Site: brandenburg
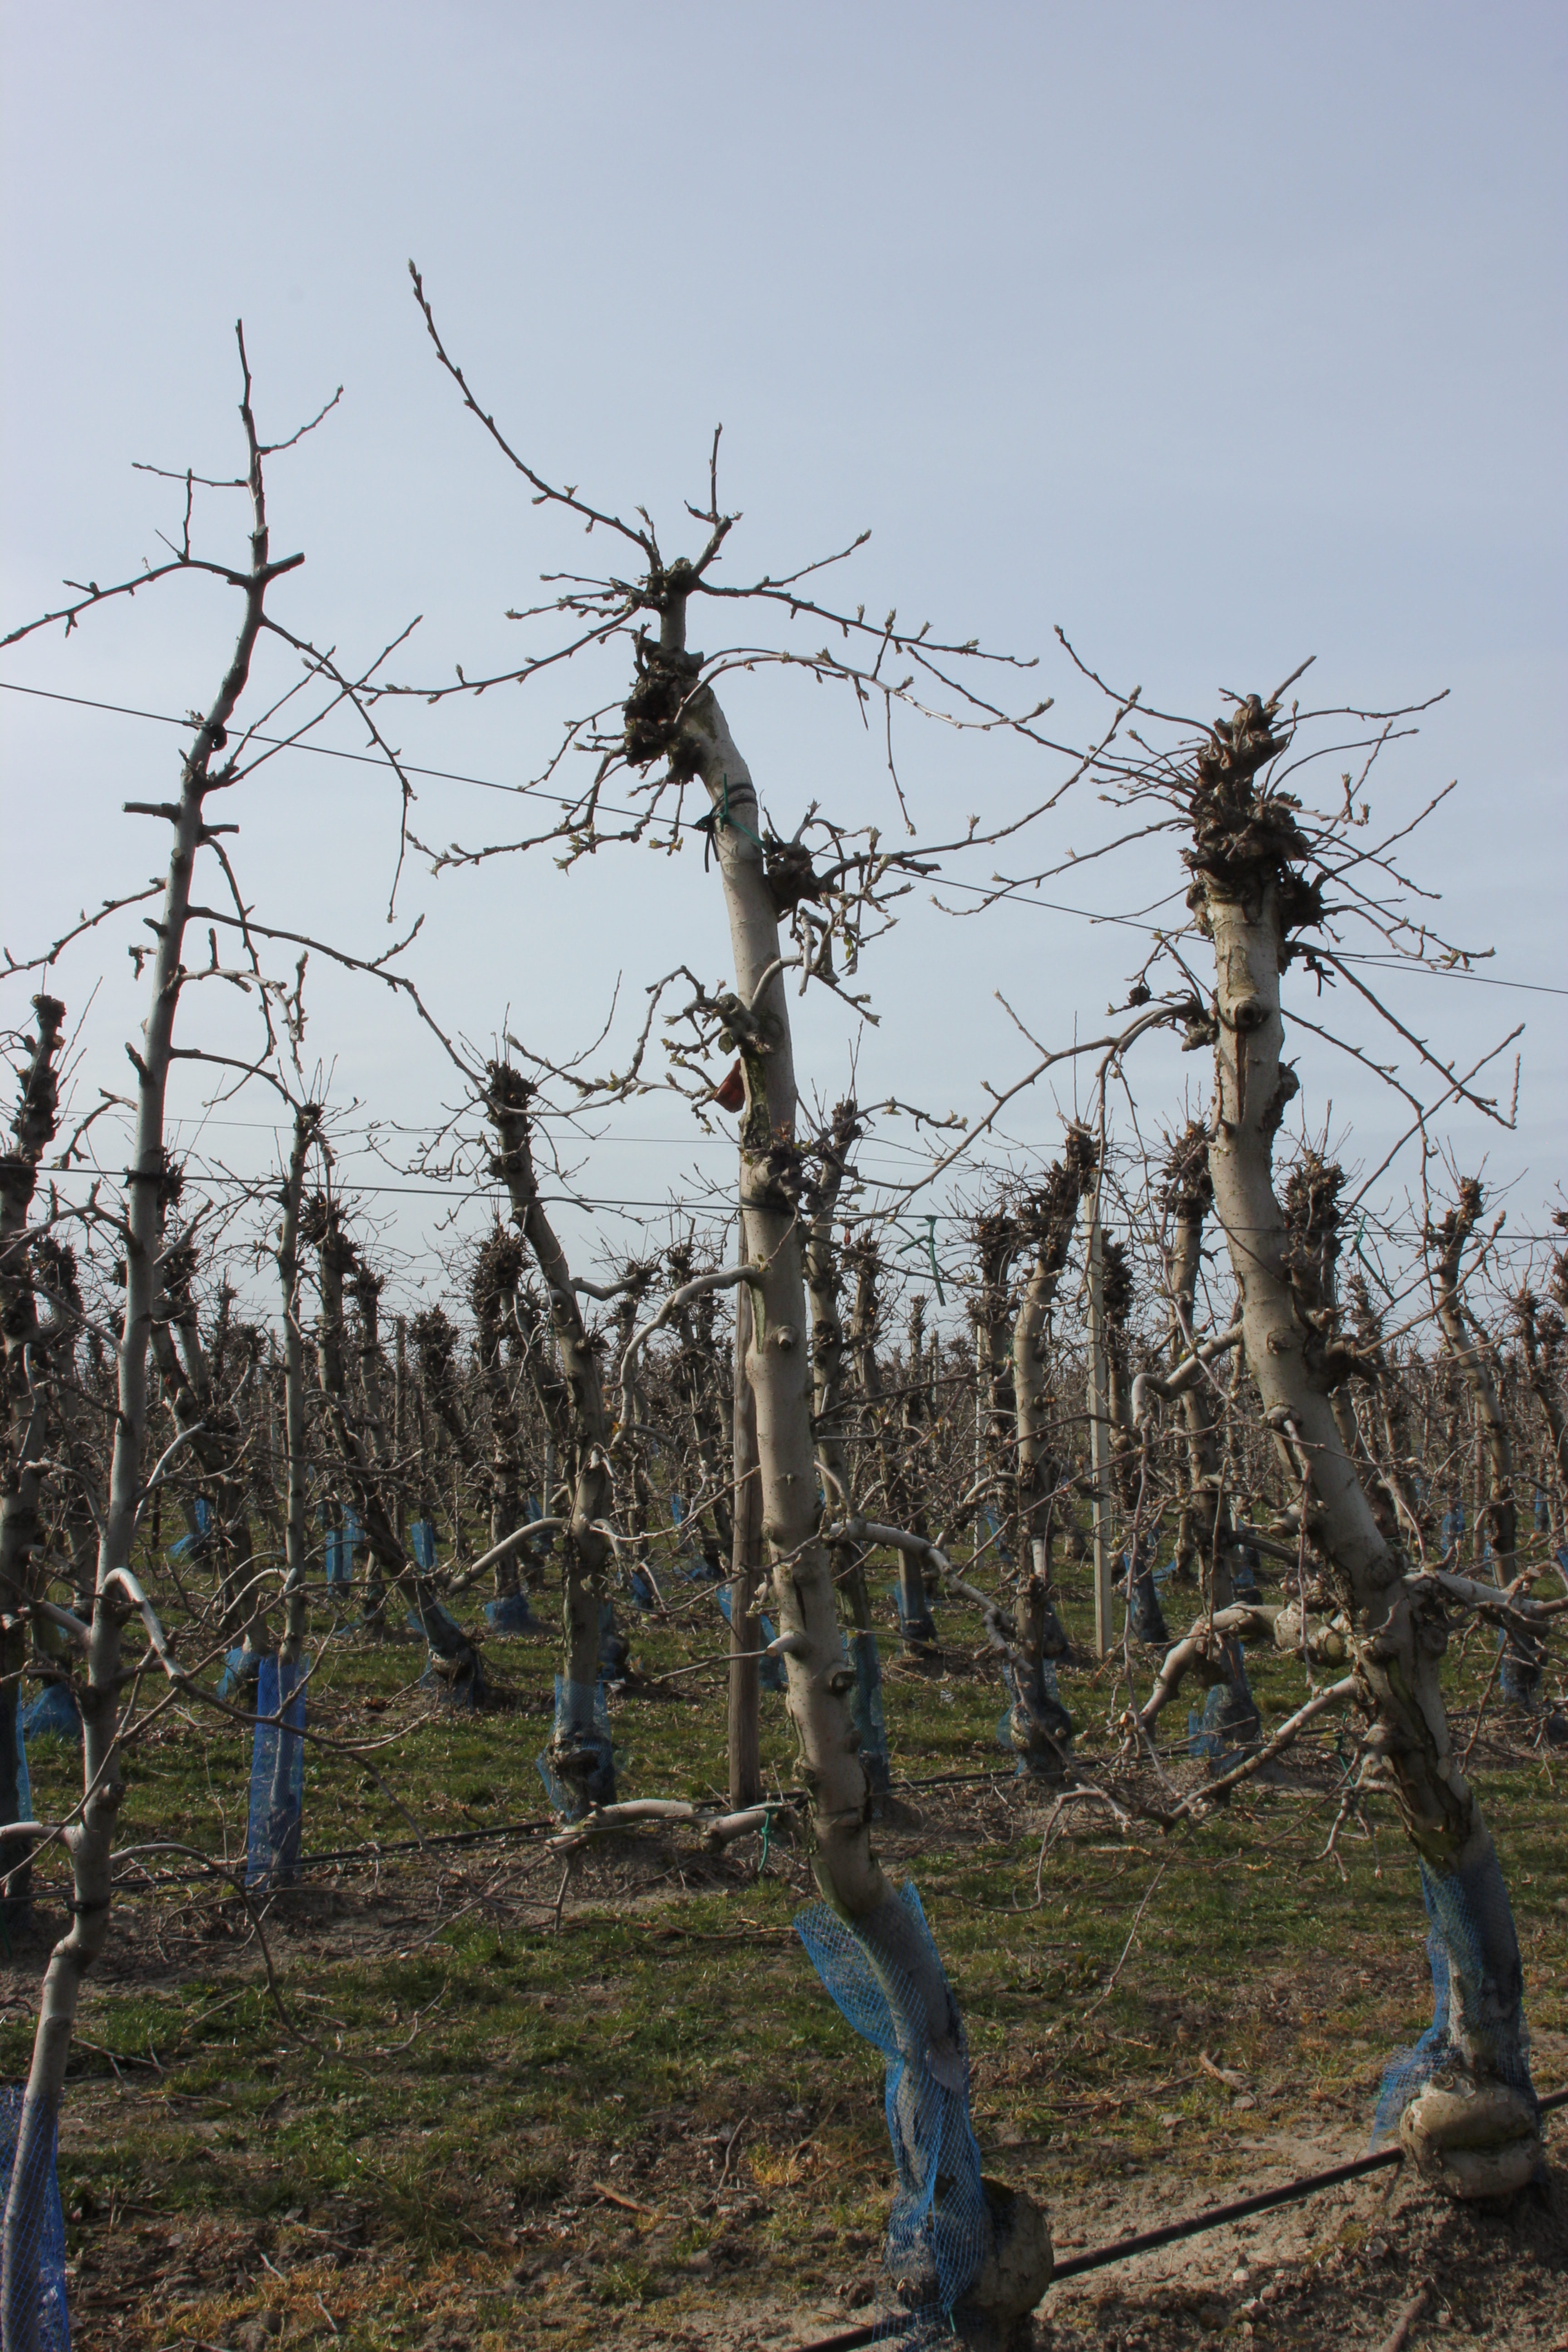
Growth stage (BBCH 54): Inflorescence emergence